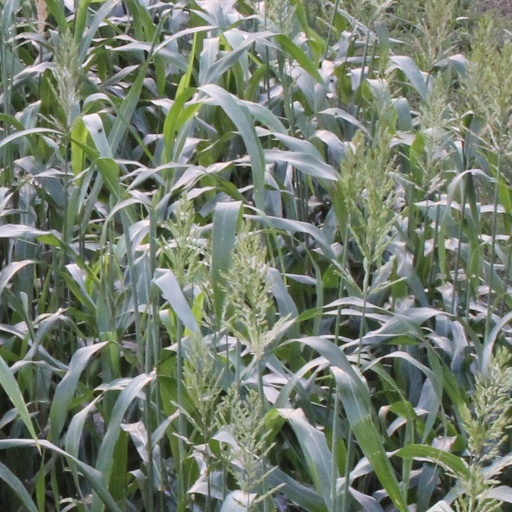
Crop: sorghum